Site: brandenburg
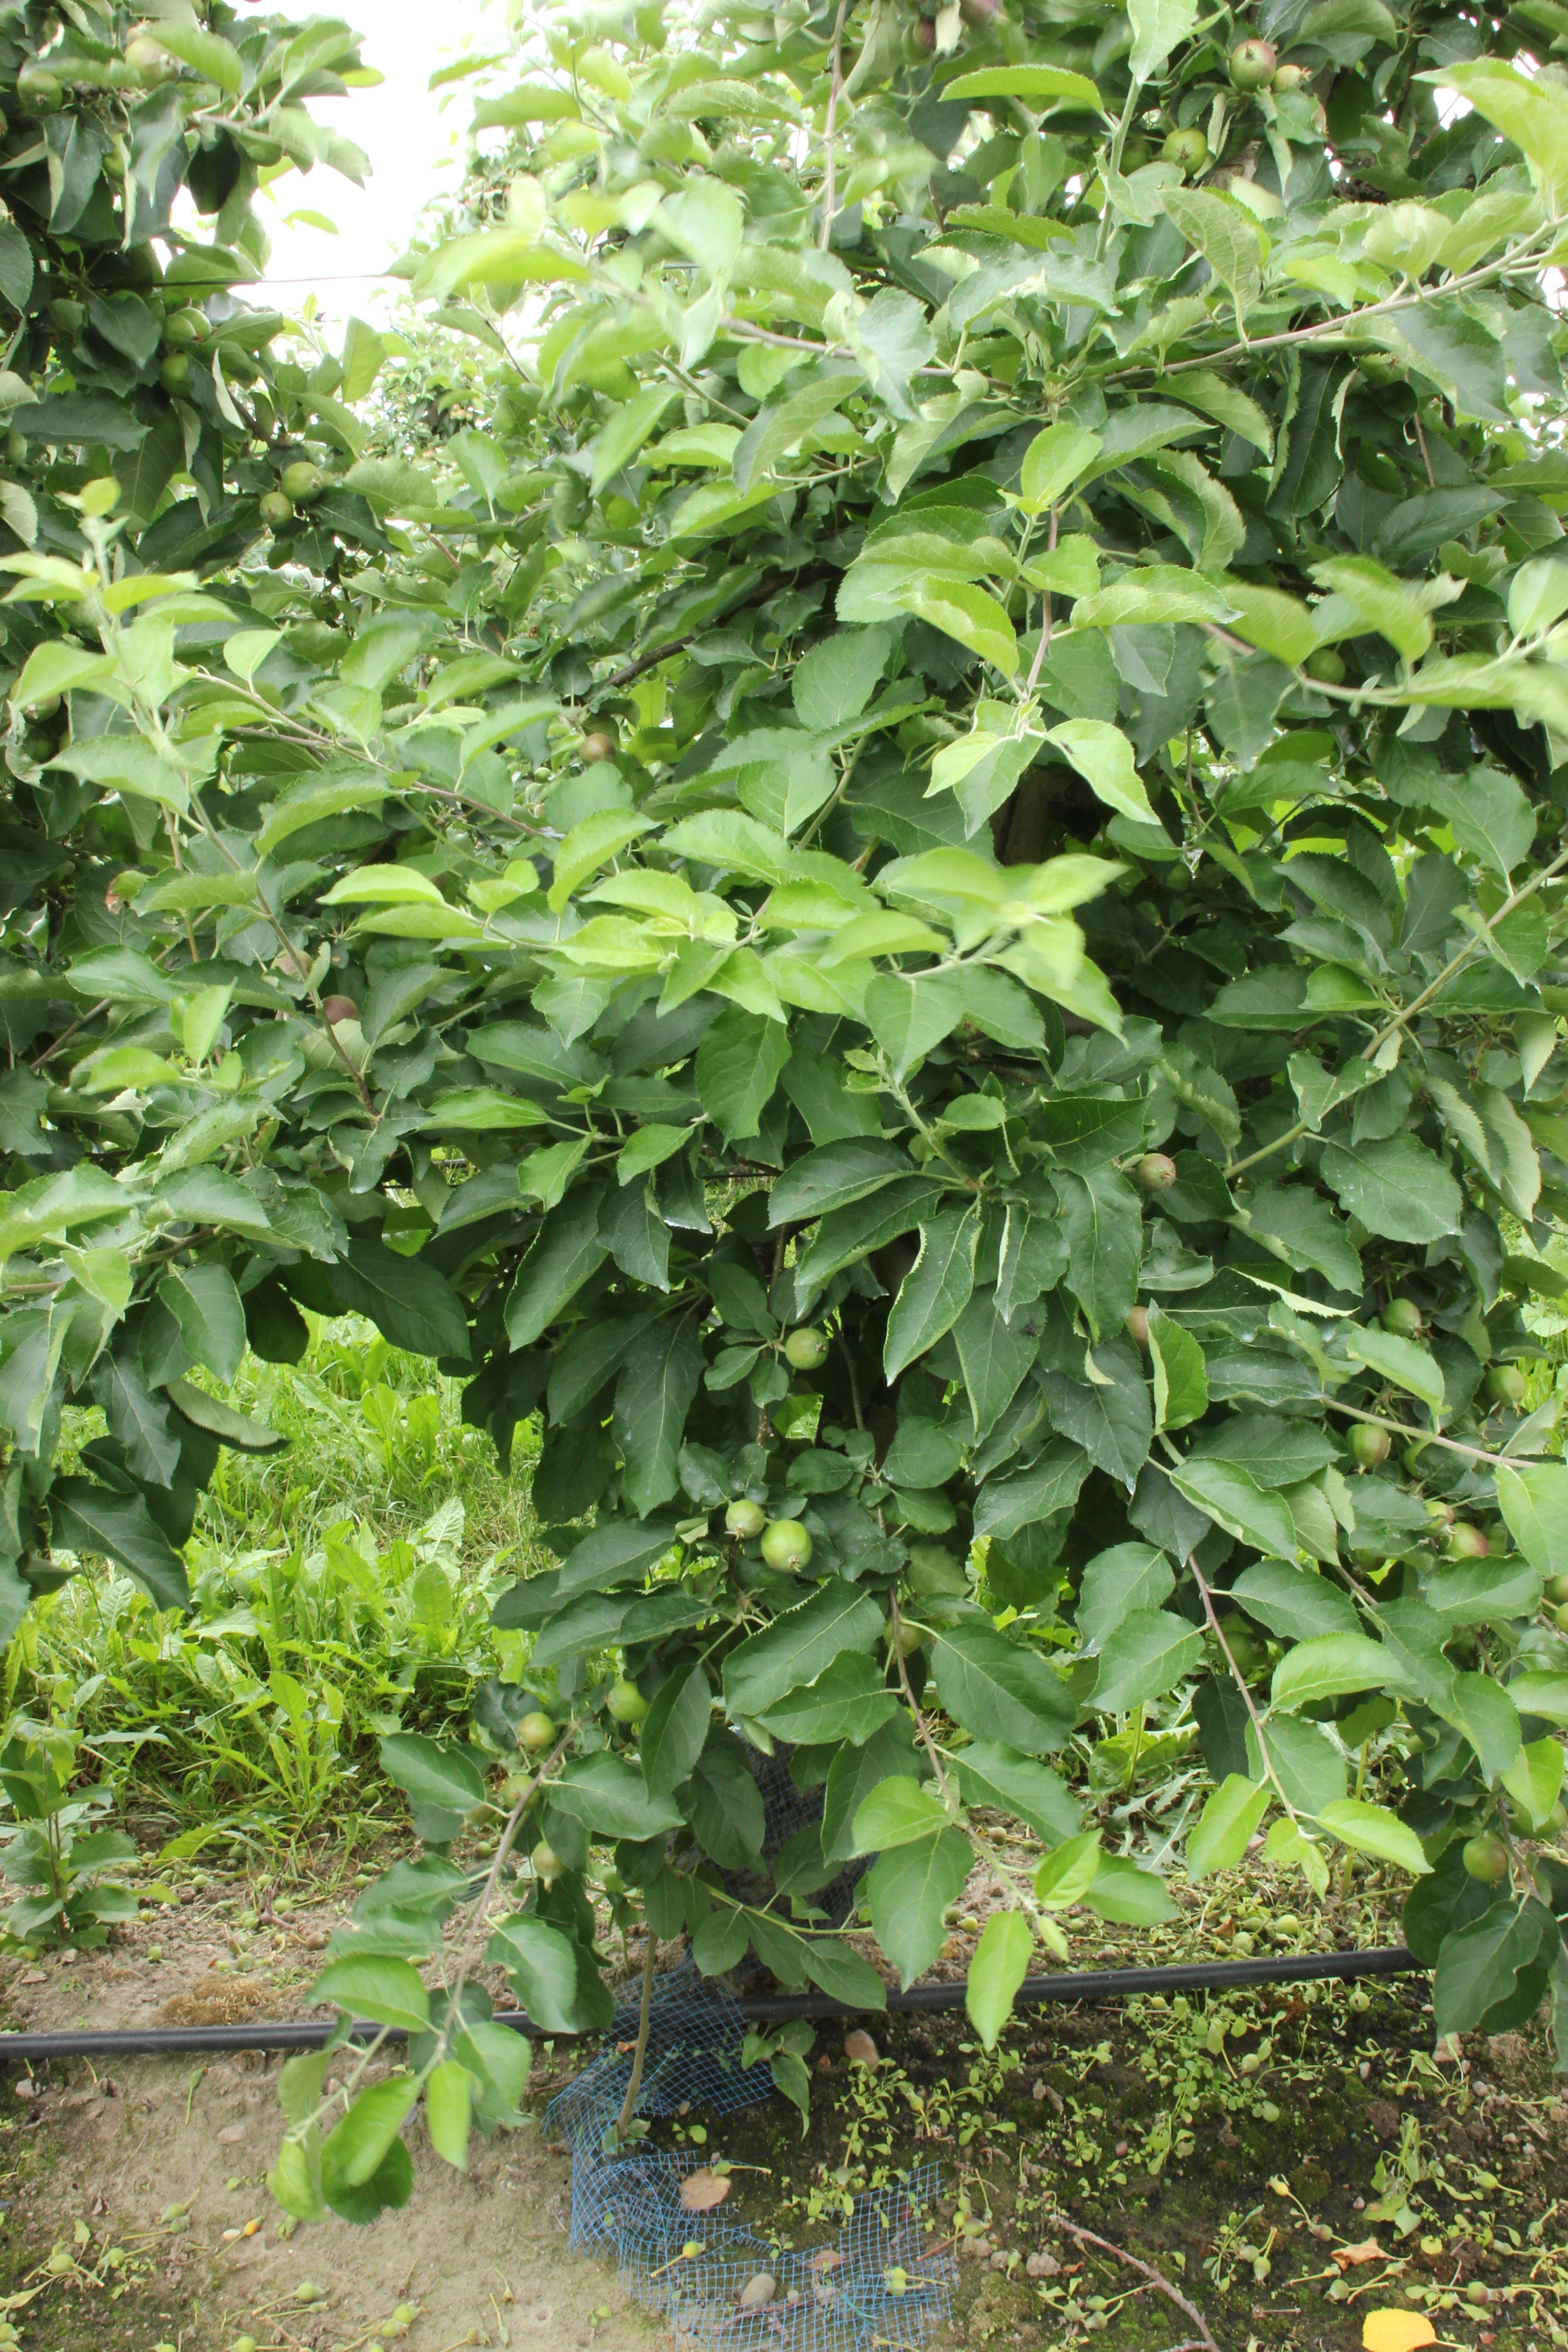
Growth stage (BBCH 73): Development of fruit